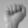
ASL letter: A